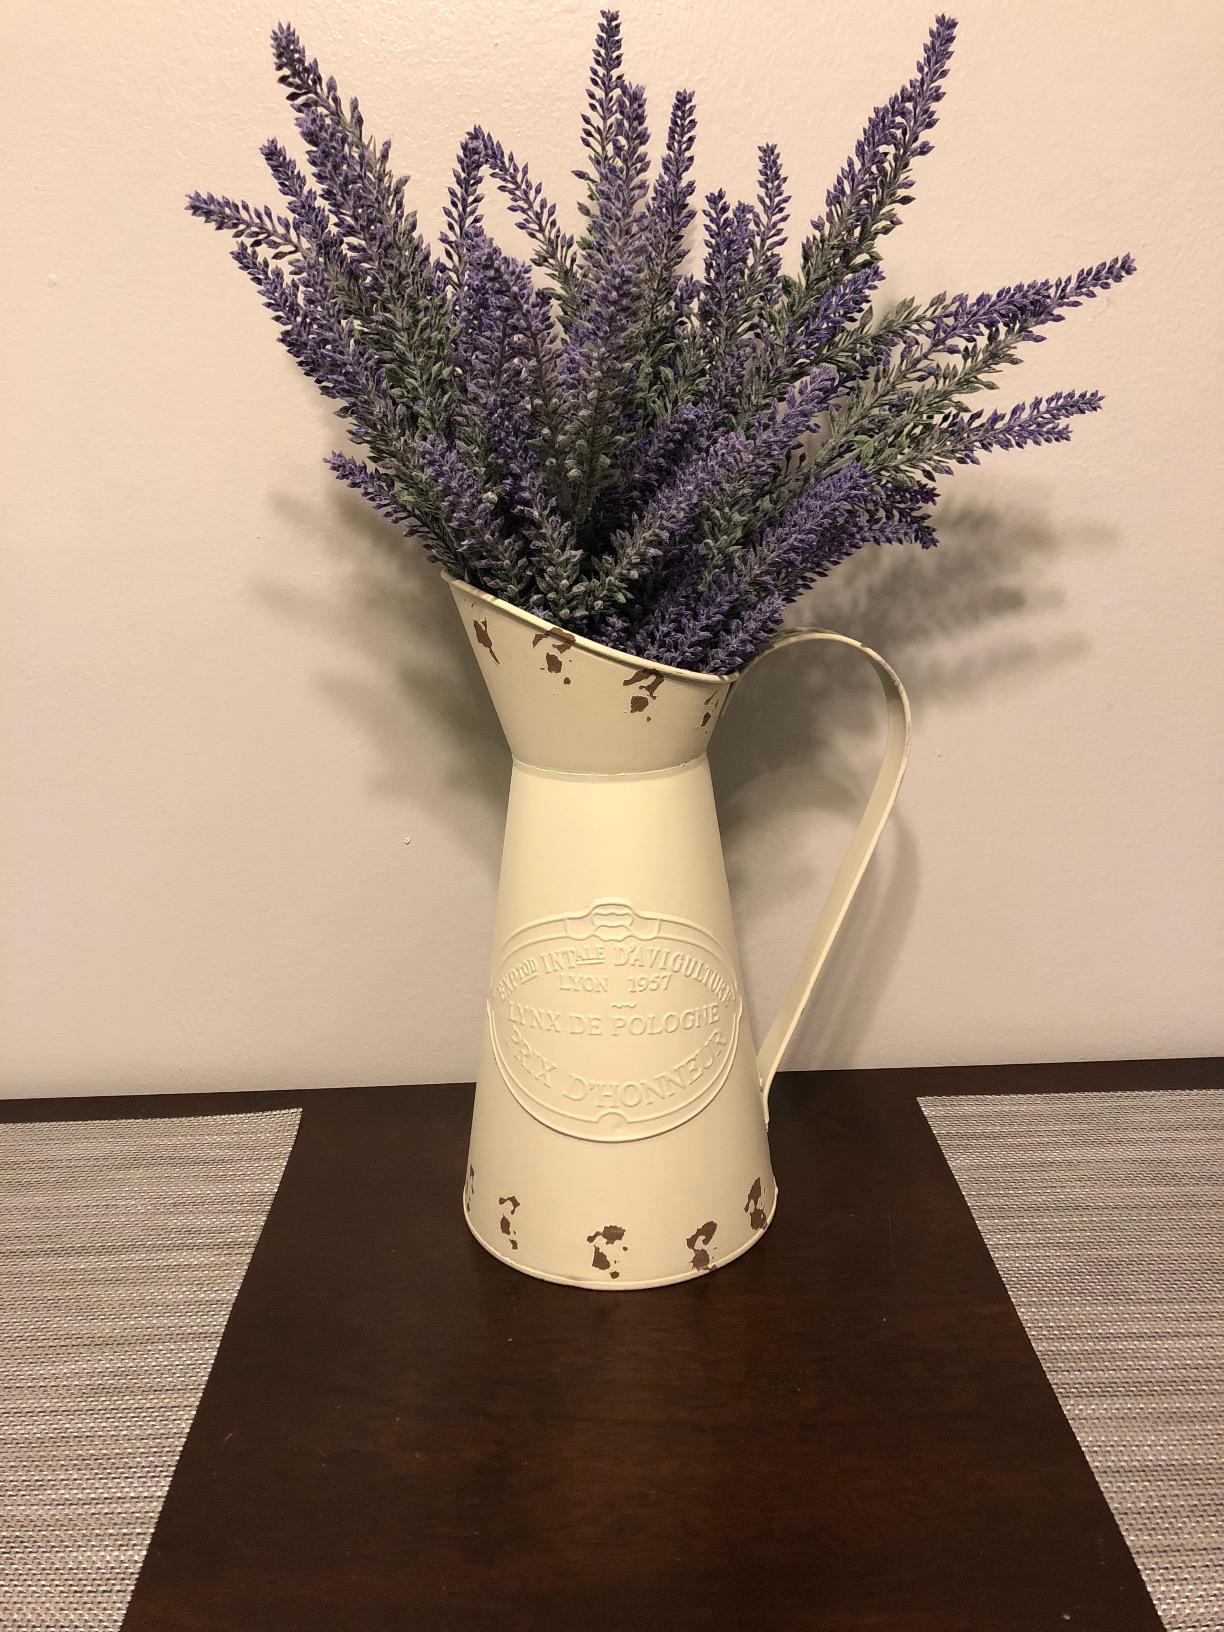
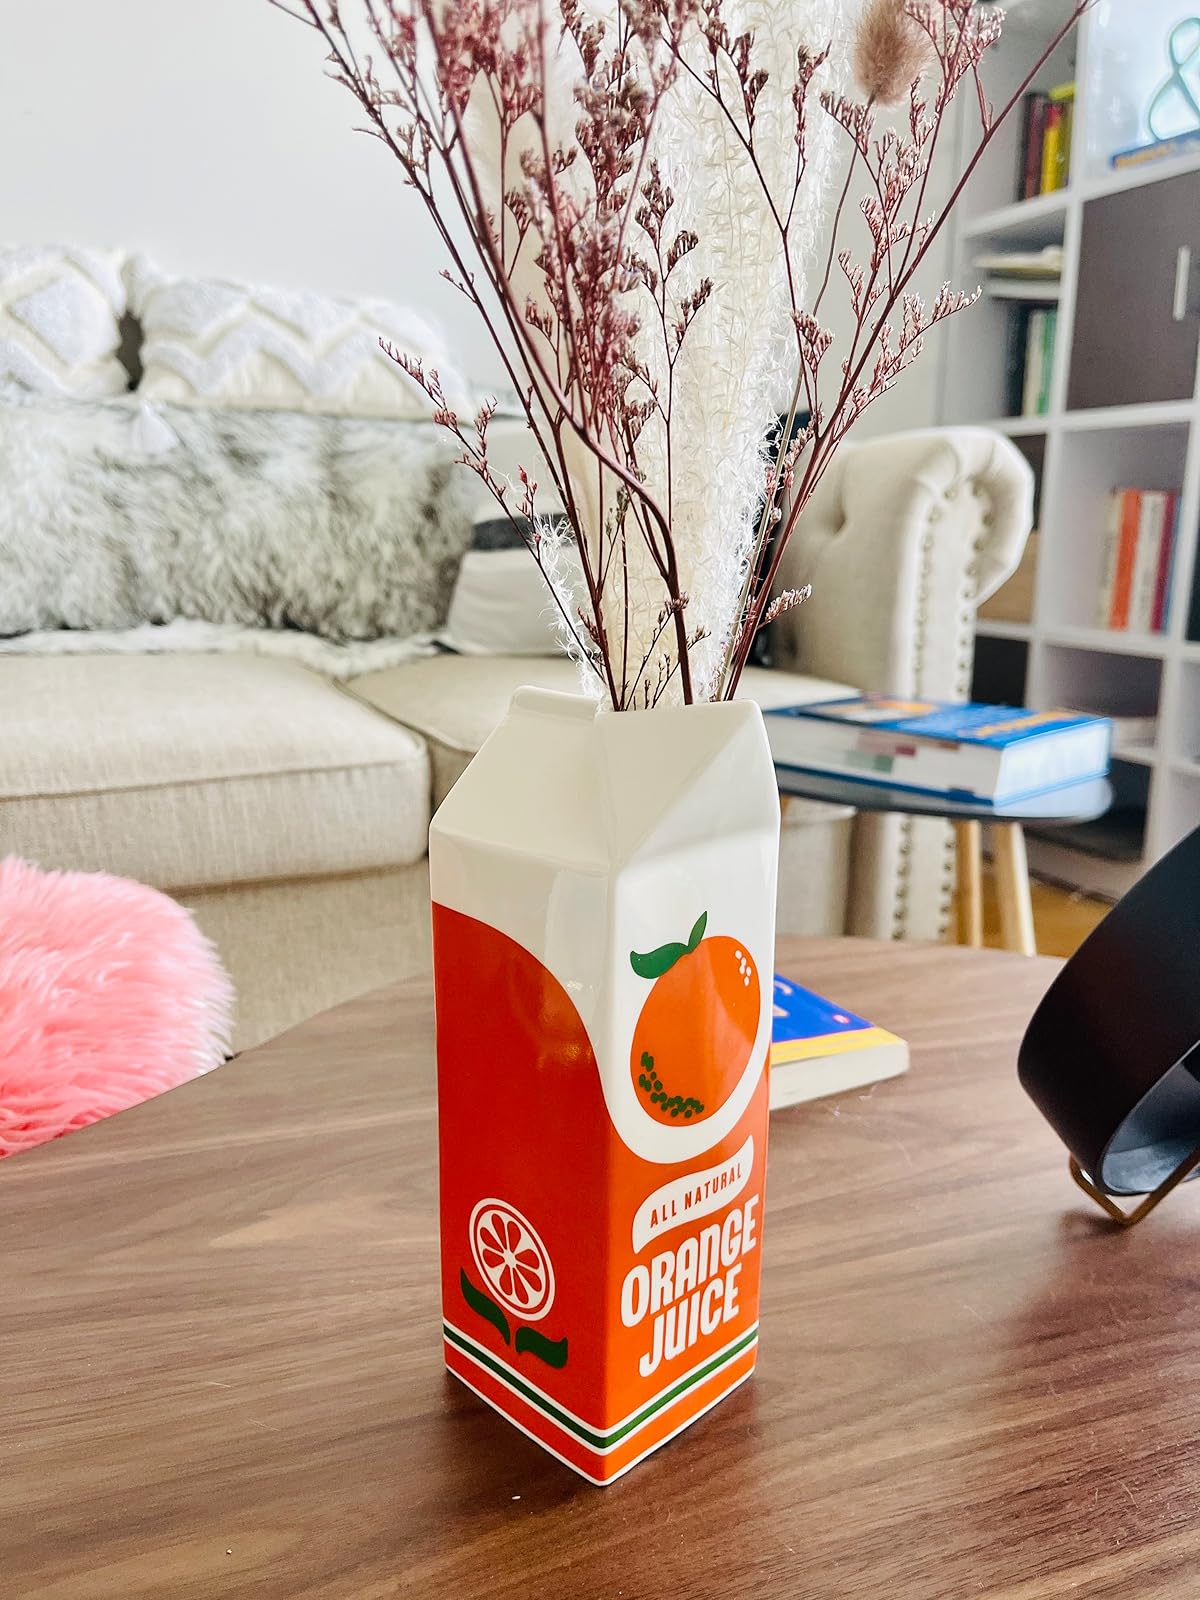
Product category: vase
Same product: no